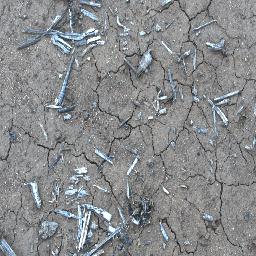
Label: negative